Crimea Germans

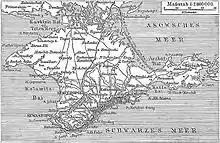
German map of Crimea, Meyers Konversations-Lexikon, 1888.

Later Mennonites began to move from Ukraine into Crimea.